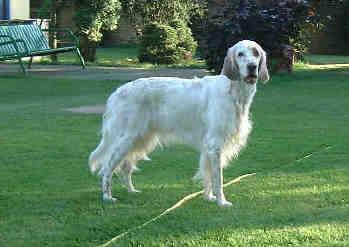
English_setter